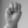
ASL letter: M